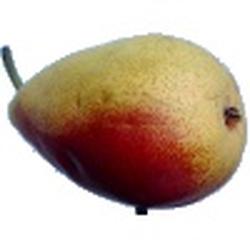
Label: Pear